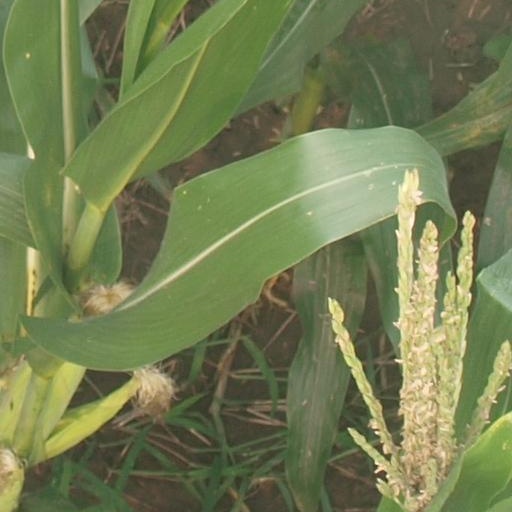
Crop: maize; corn